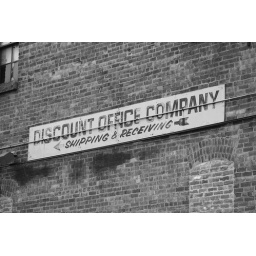
A sign on a building in the Murray Complex in Wilkes-Barre is in faily good condition in August 2010.